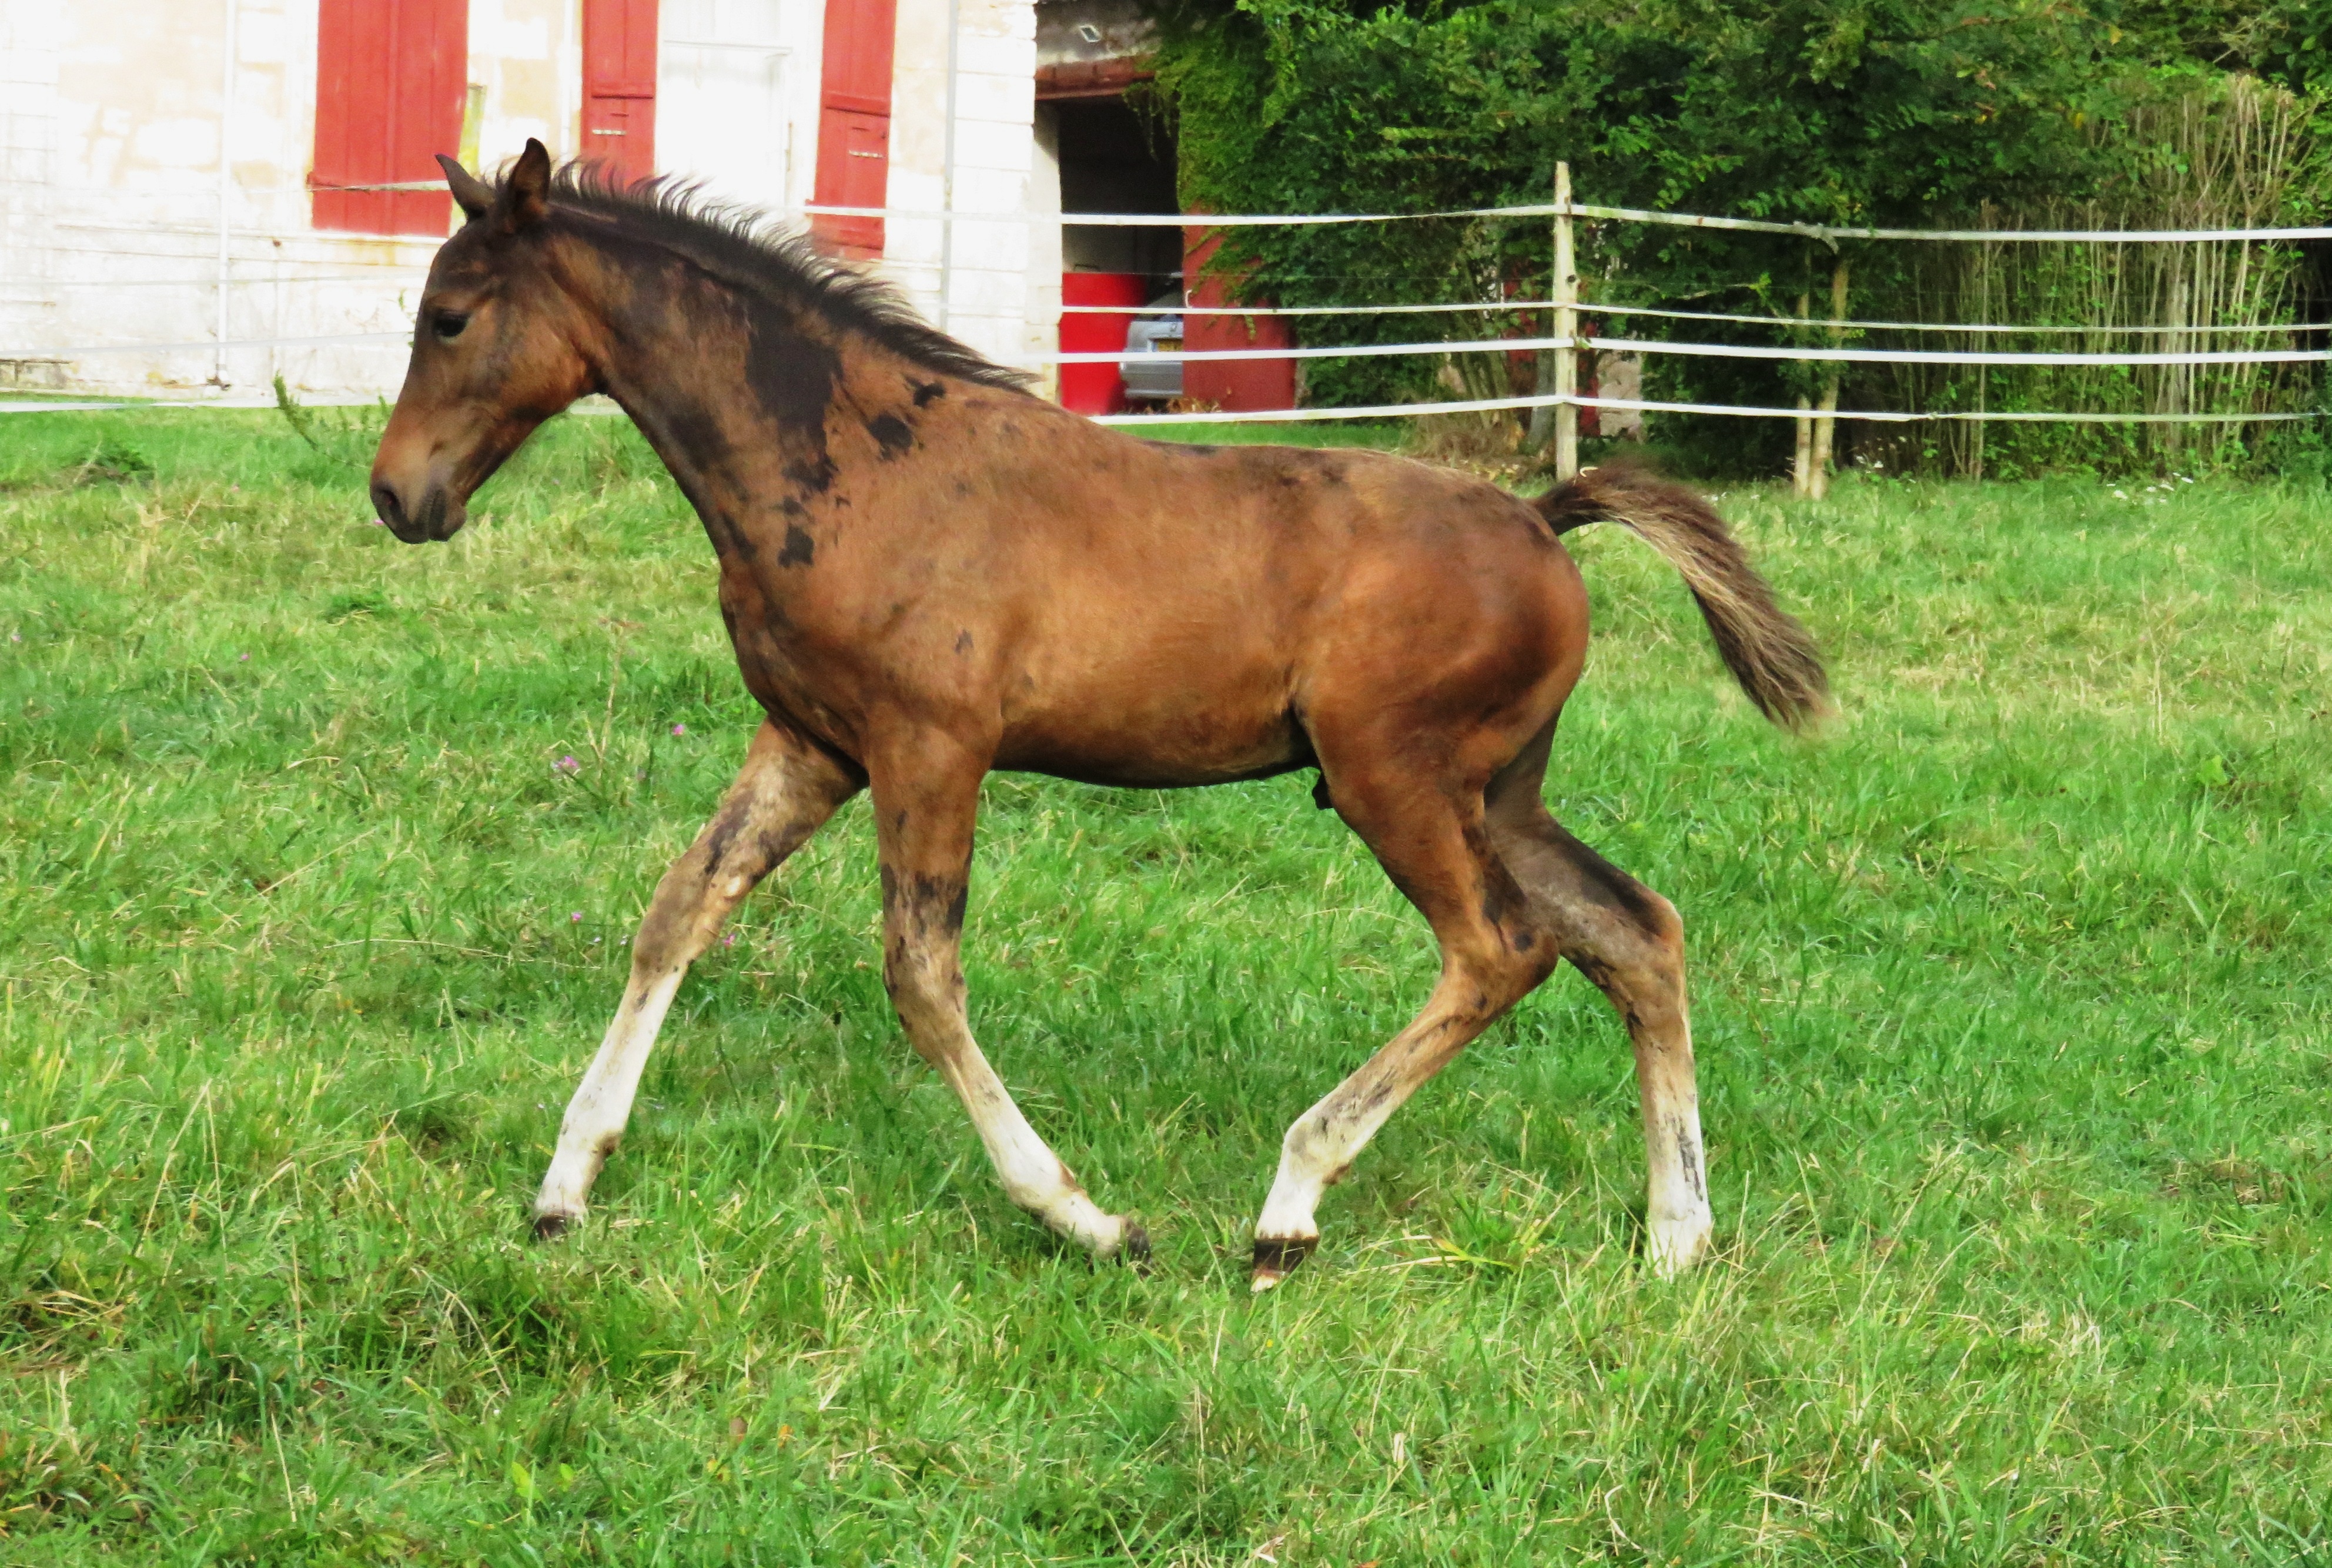
pasture, grazing, horse, mammal, stallion, mane, fauna, horses, vertebrate, mare, foal, colt, pack animal, horse like mammal, mustang horse, french saddle